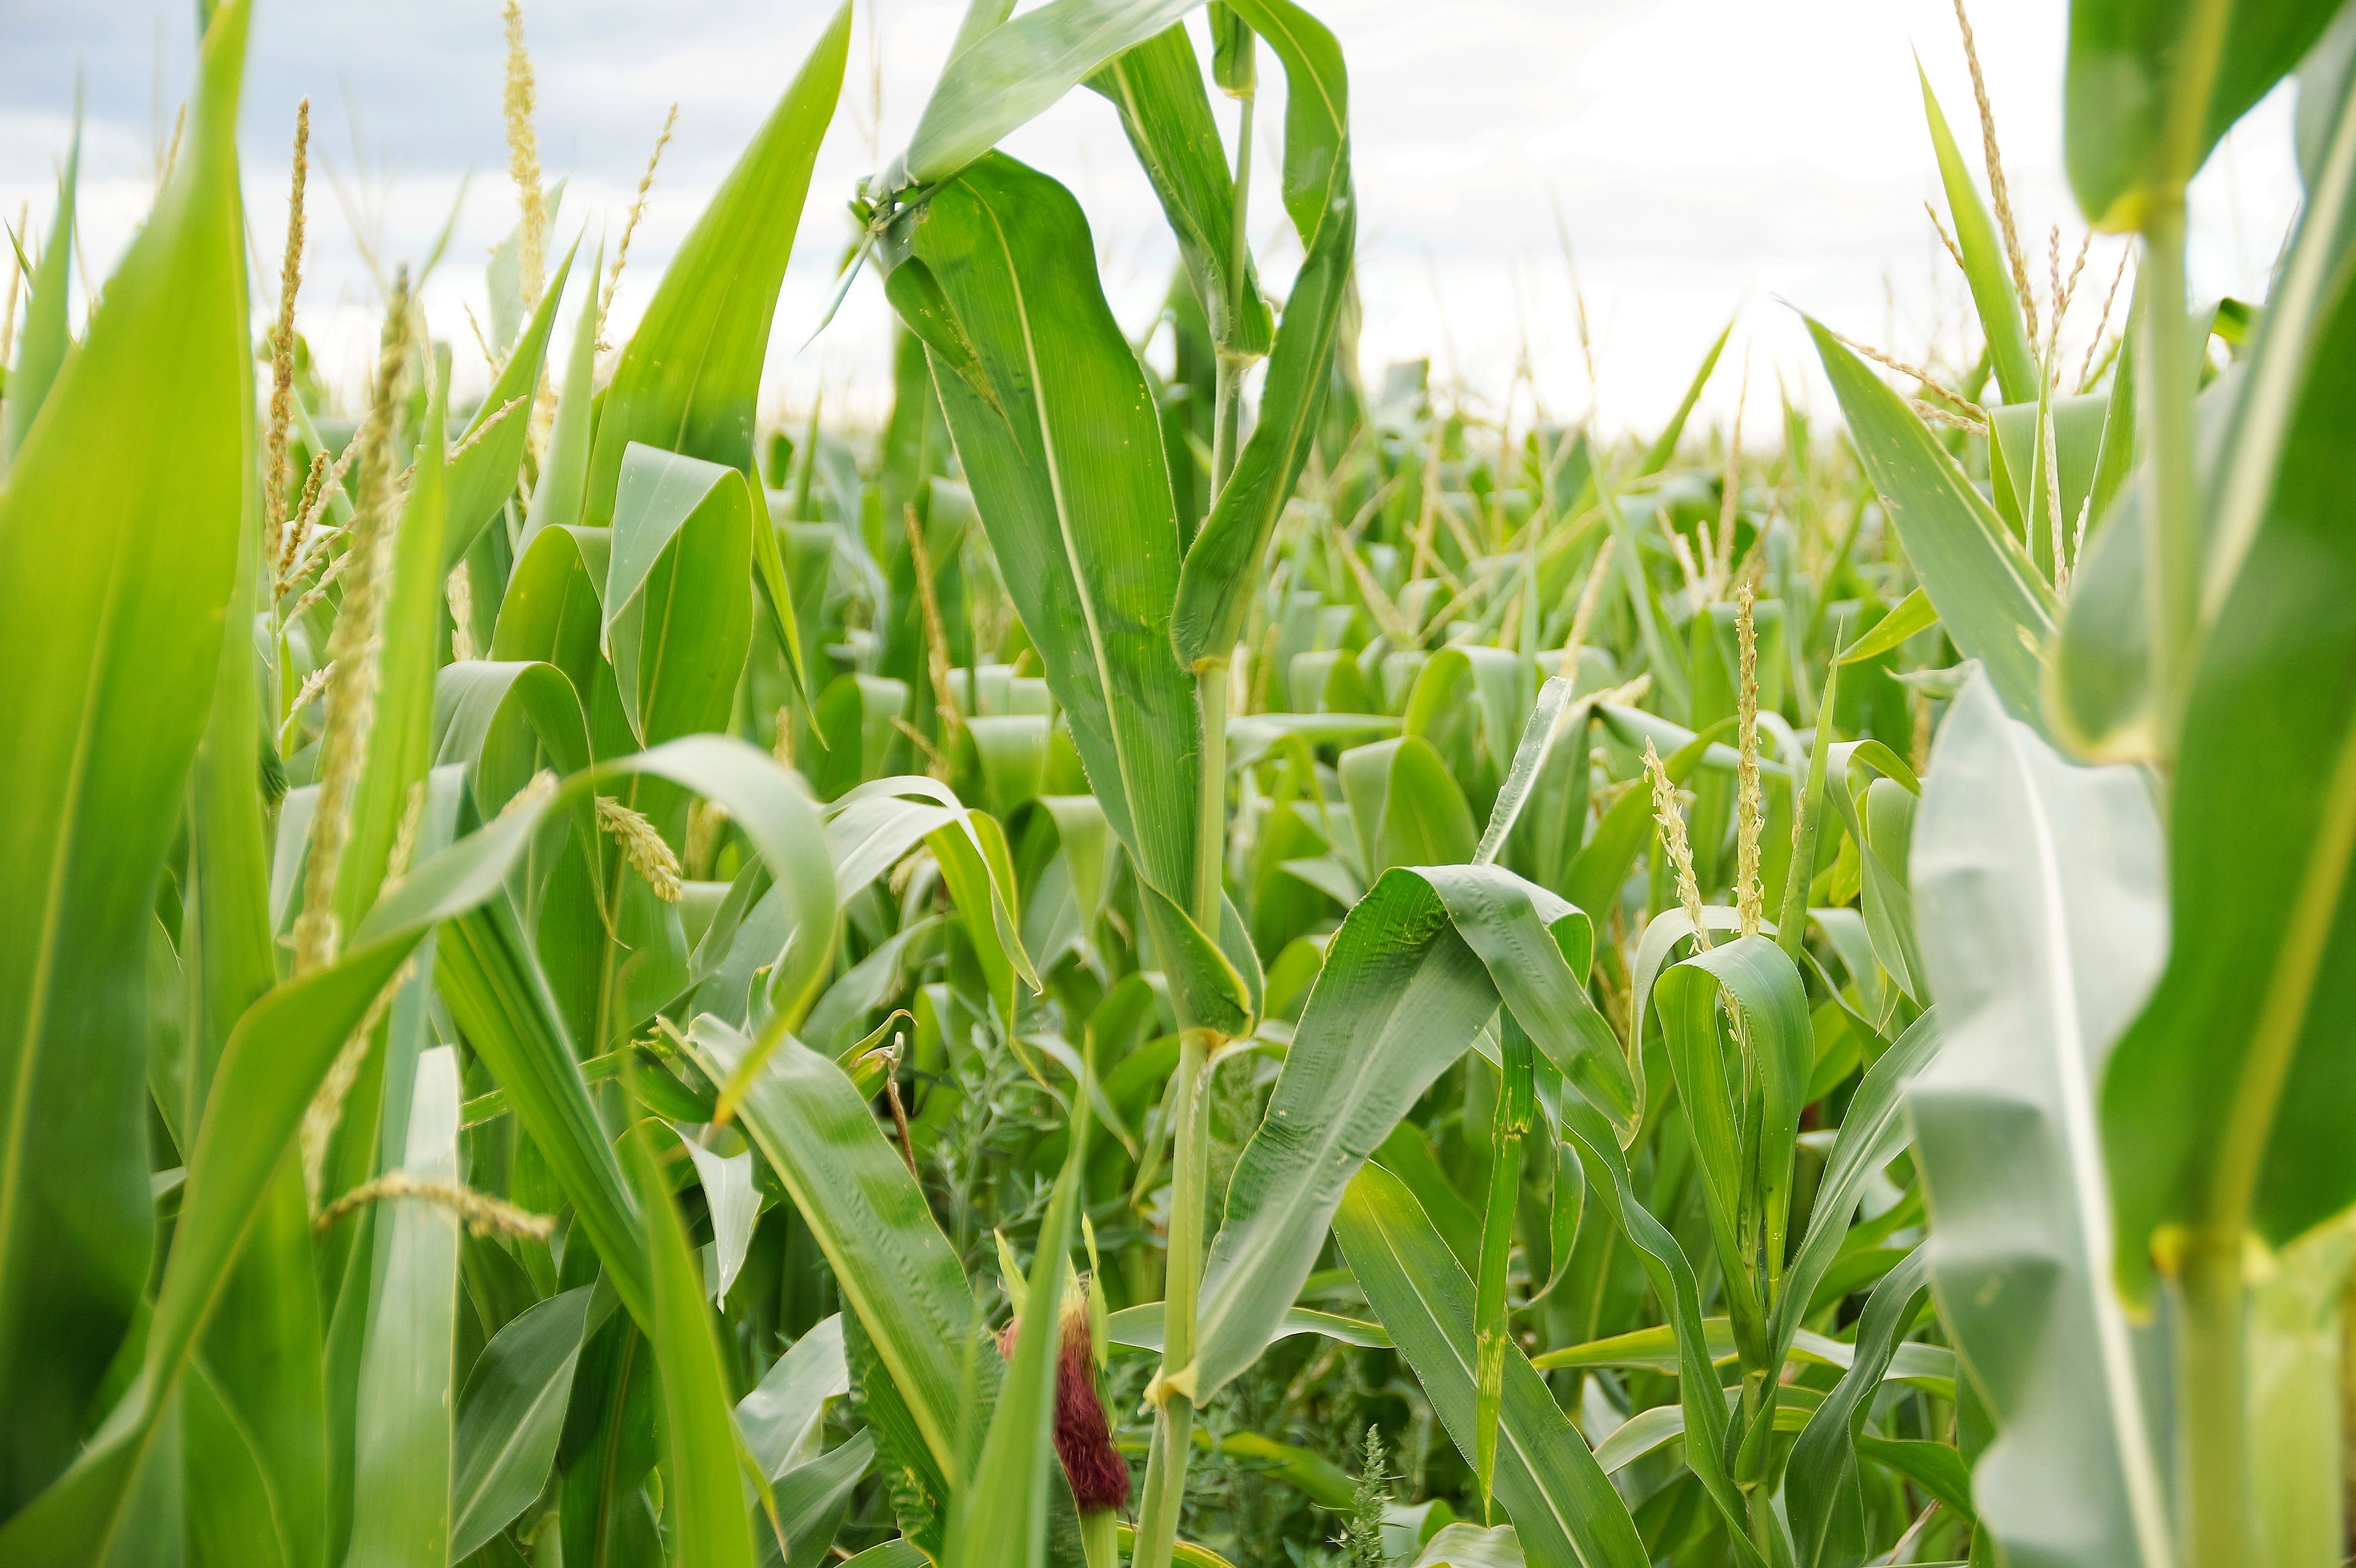
grass, plant, field, farm, flower, food, green, crop, corn, agriculture, maize, commodity, grass family, food grain